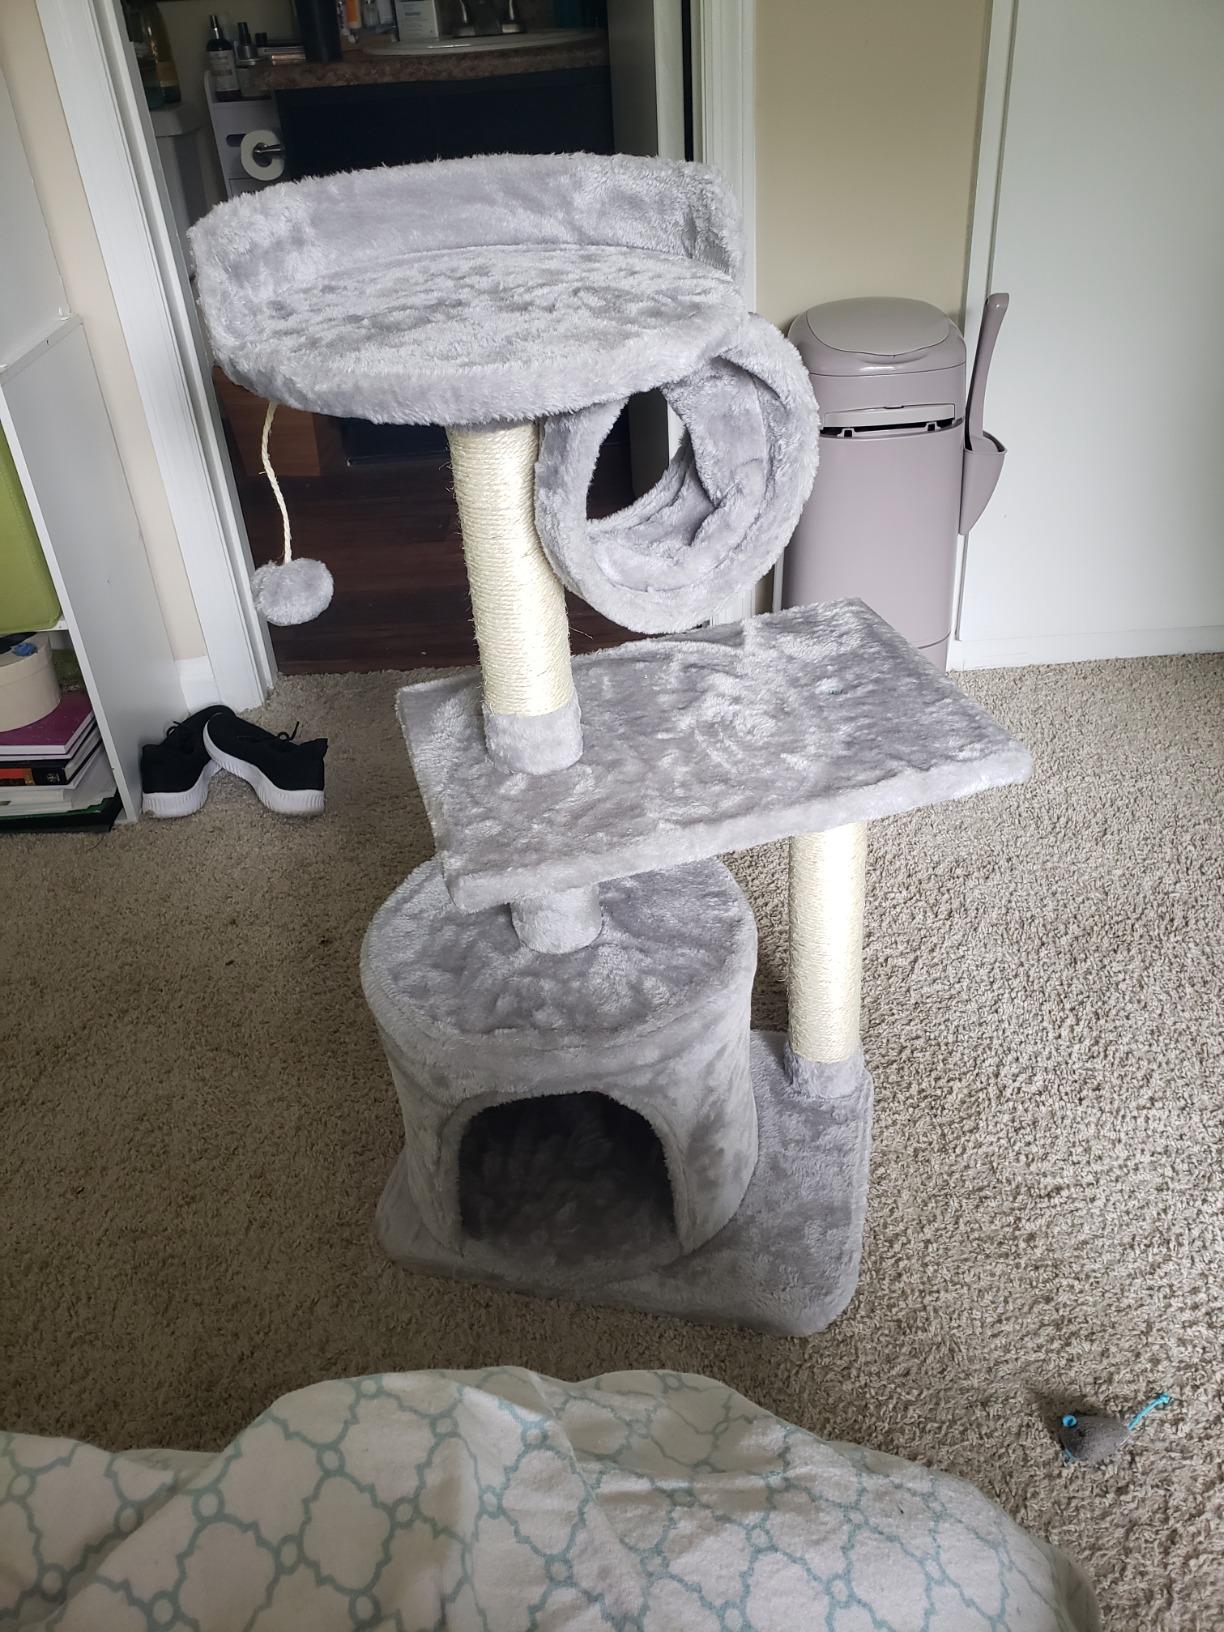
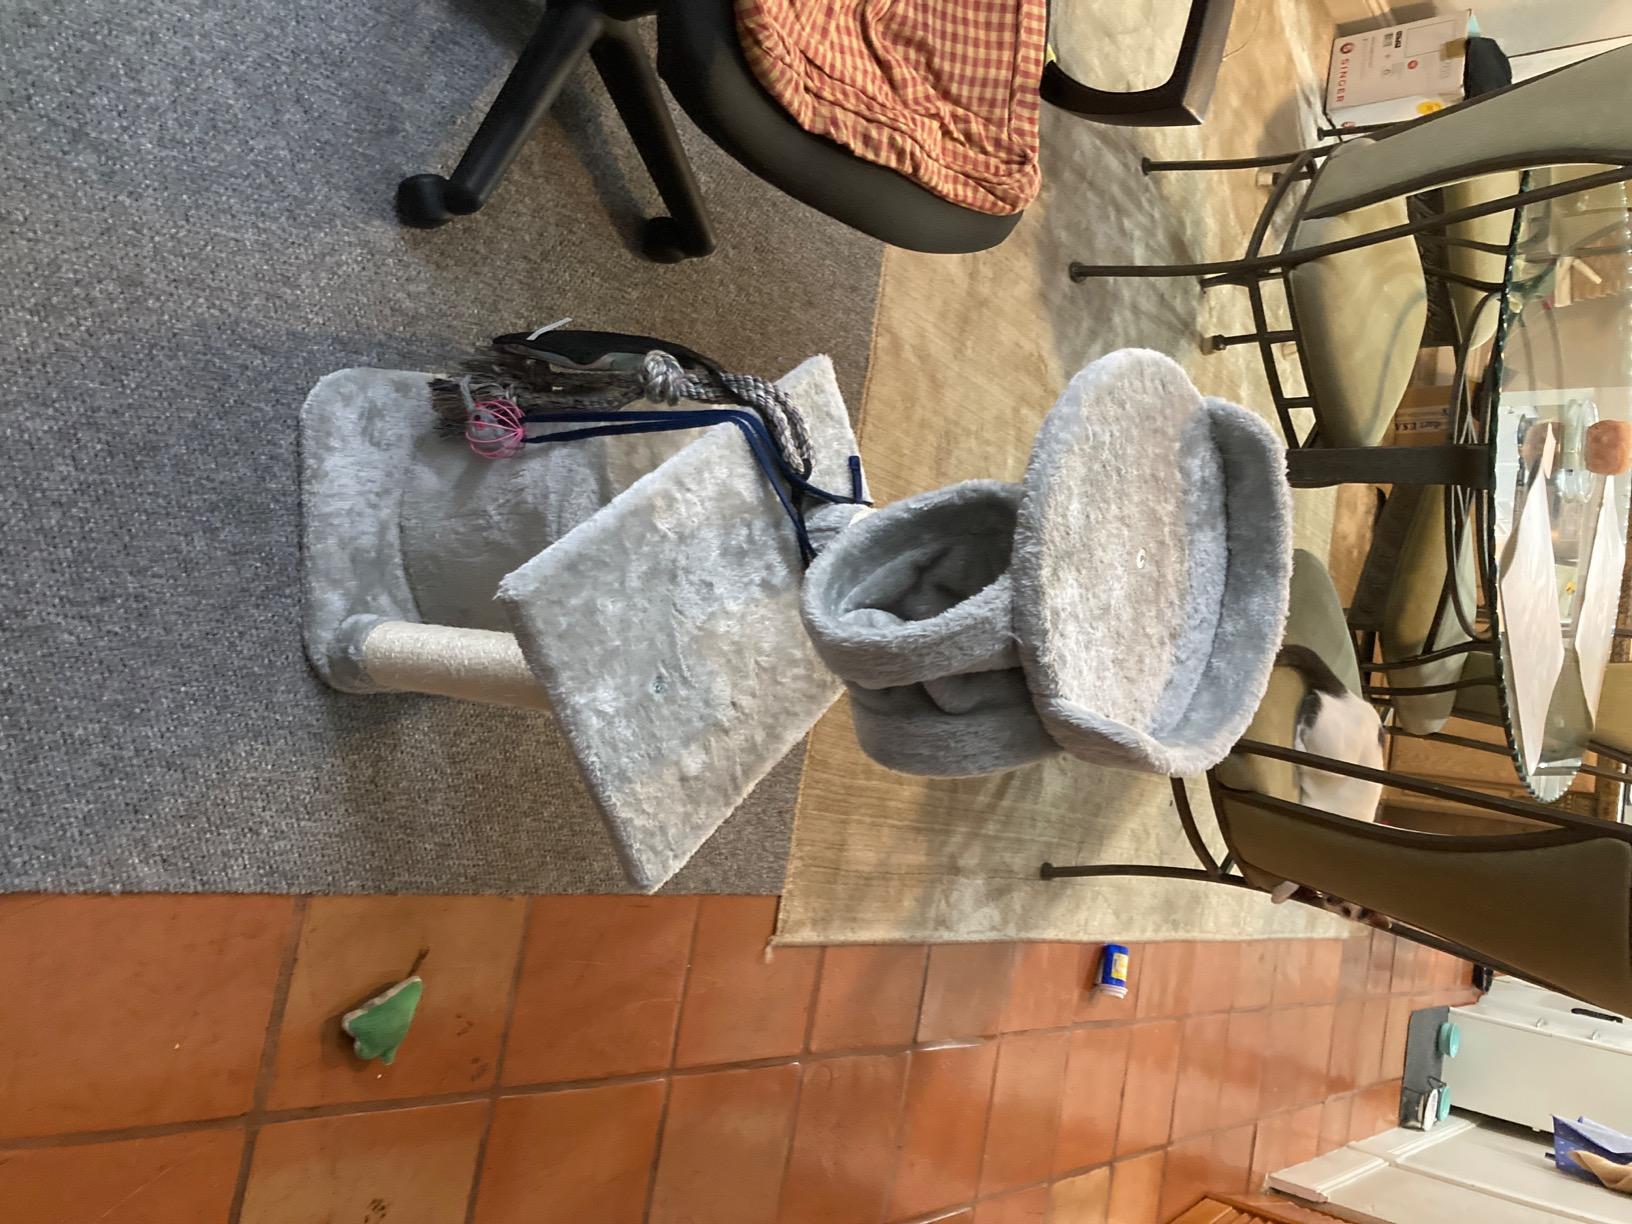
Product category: items_cat tree
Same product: yes